MOS Technology 6502

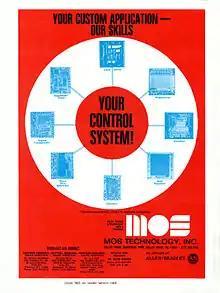
A 1973 MOS Technology advertisement highlighting their custom integrated circuit capabilities

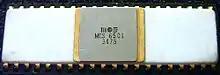
MOS Technology MCS6501, in white ceramic package, made in late August 1975

Peddle began looking outside Motorola for a source of funding for this new project. He initially approached Mostek CEO L. J. Sevin, but was declined. Sevin later admitted this was because he was afraid Motorola would sue them.